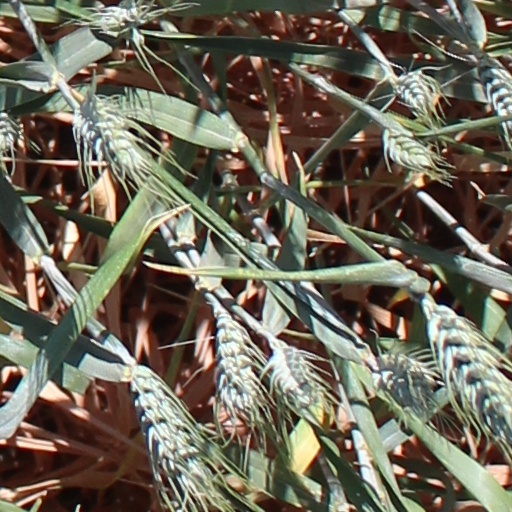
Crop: wheat